Stone Mountain, Georgia

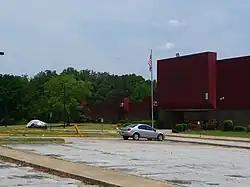
Stone Mountain High School is the zoned public high school with Stone Mountain in its attendance boundary; it is not in the city limits of Stone Mountain

Stone Mountain's history traces back to before the time of European settlement, with local burial mounds dating back hundreds of years built by the ancestors of the historical Muskogee Creek nation who first met the settlers in the early colonial period.